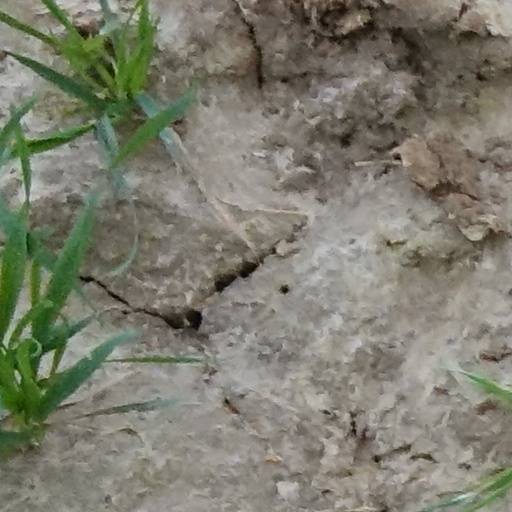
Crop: wheat